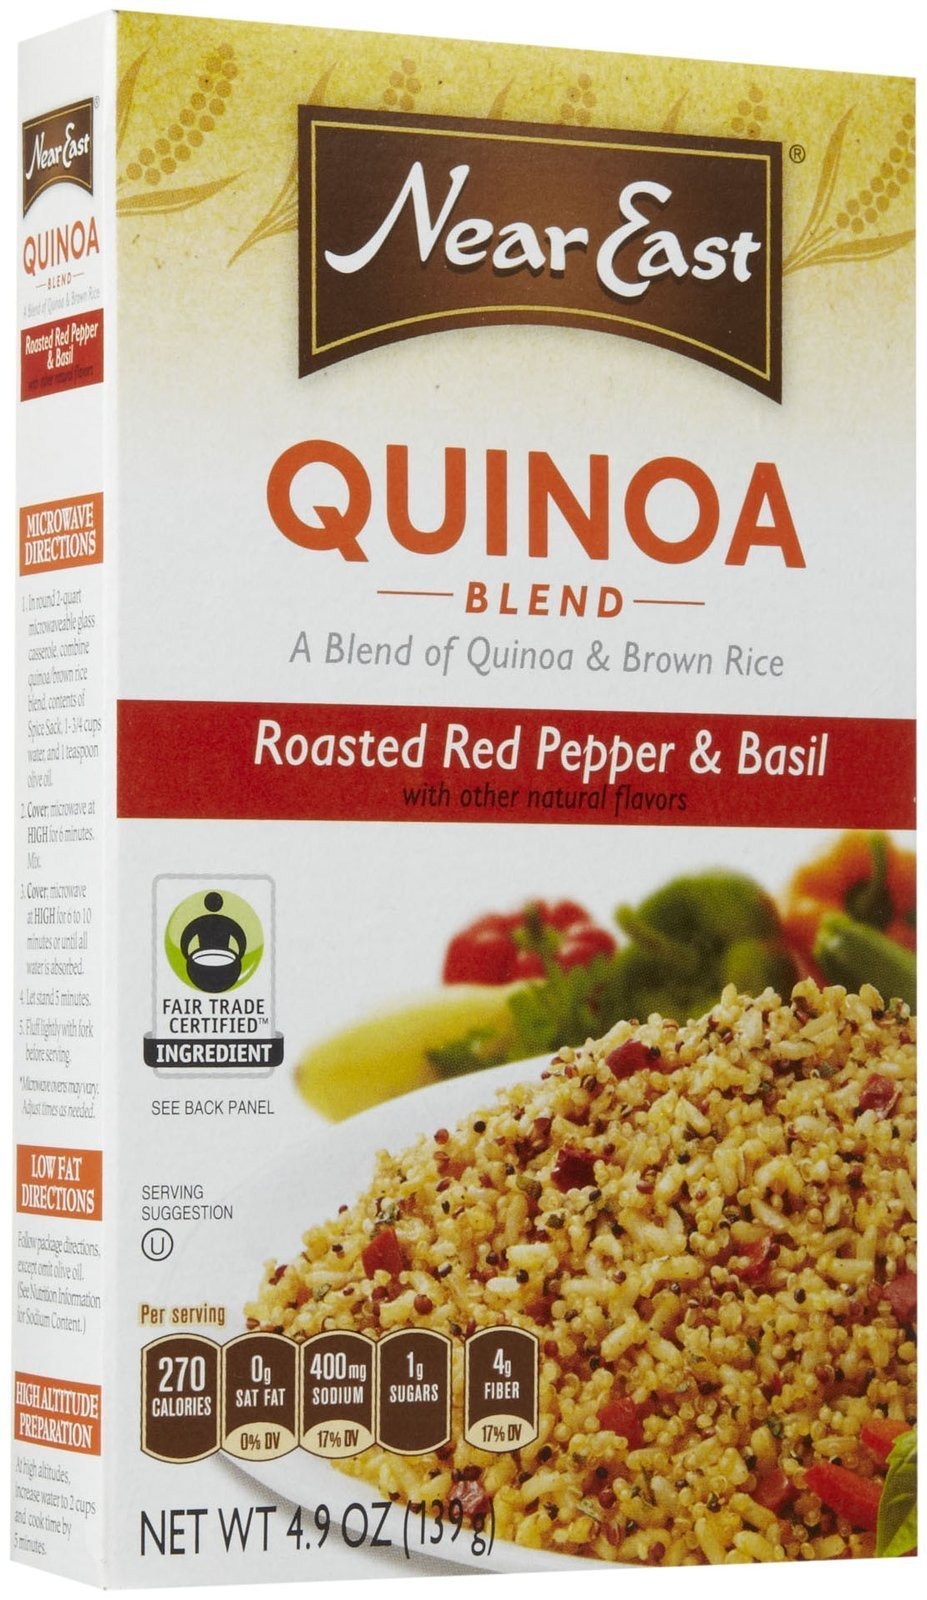
Item Name: Near East Quinoa Blend, Roasted Red Pepper and Basil, 4.9 oz
Bullet Point 1: Product Type:Herb
Bullet Point 2: Item Package Dimension:2.5 cm L X 10.2 cm W X17.0 cm H
Bullet Point 3: Item Package Weight:5.5 ozs
Bullet Point 4: Item Package Quantity:1
Product Description: Near East Roasted Red Pepper & Basil Quinoa, 4.9 oz
Value: 4.9
Unit: oz

Price: 3.49